Demographics of Croatia

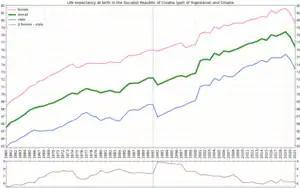
Life expectancy in Croatia since 1960 by gender

There are 84 elementary level and 47 secondary level music and art schools, as well as 92 schools for disabled children and youth and 74 schools for adults. Nationwide leaving exams were introduced for secondary education students in the 2009–2010 school year. It comprises three compulsory subjects (Croatian language, mathematics, and a foreign language) and optional subjects and is a prerequisite for a university education.